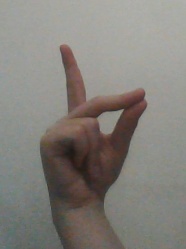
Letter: ta